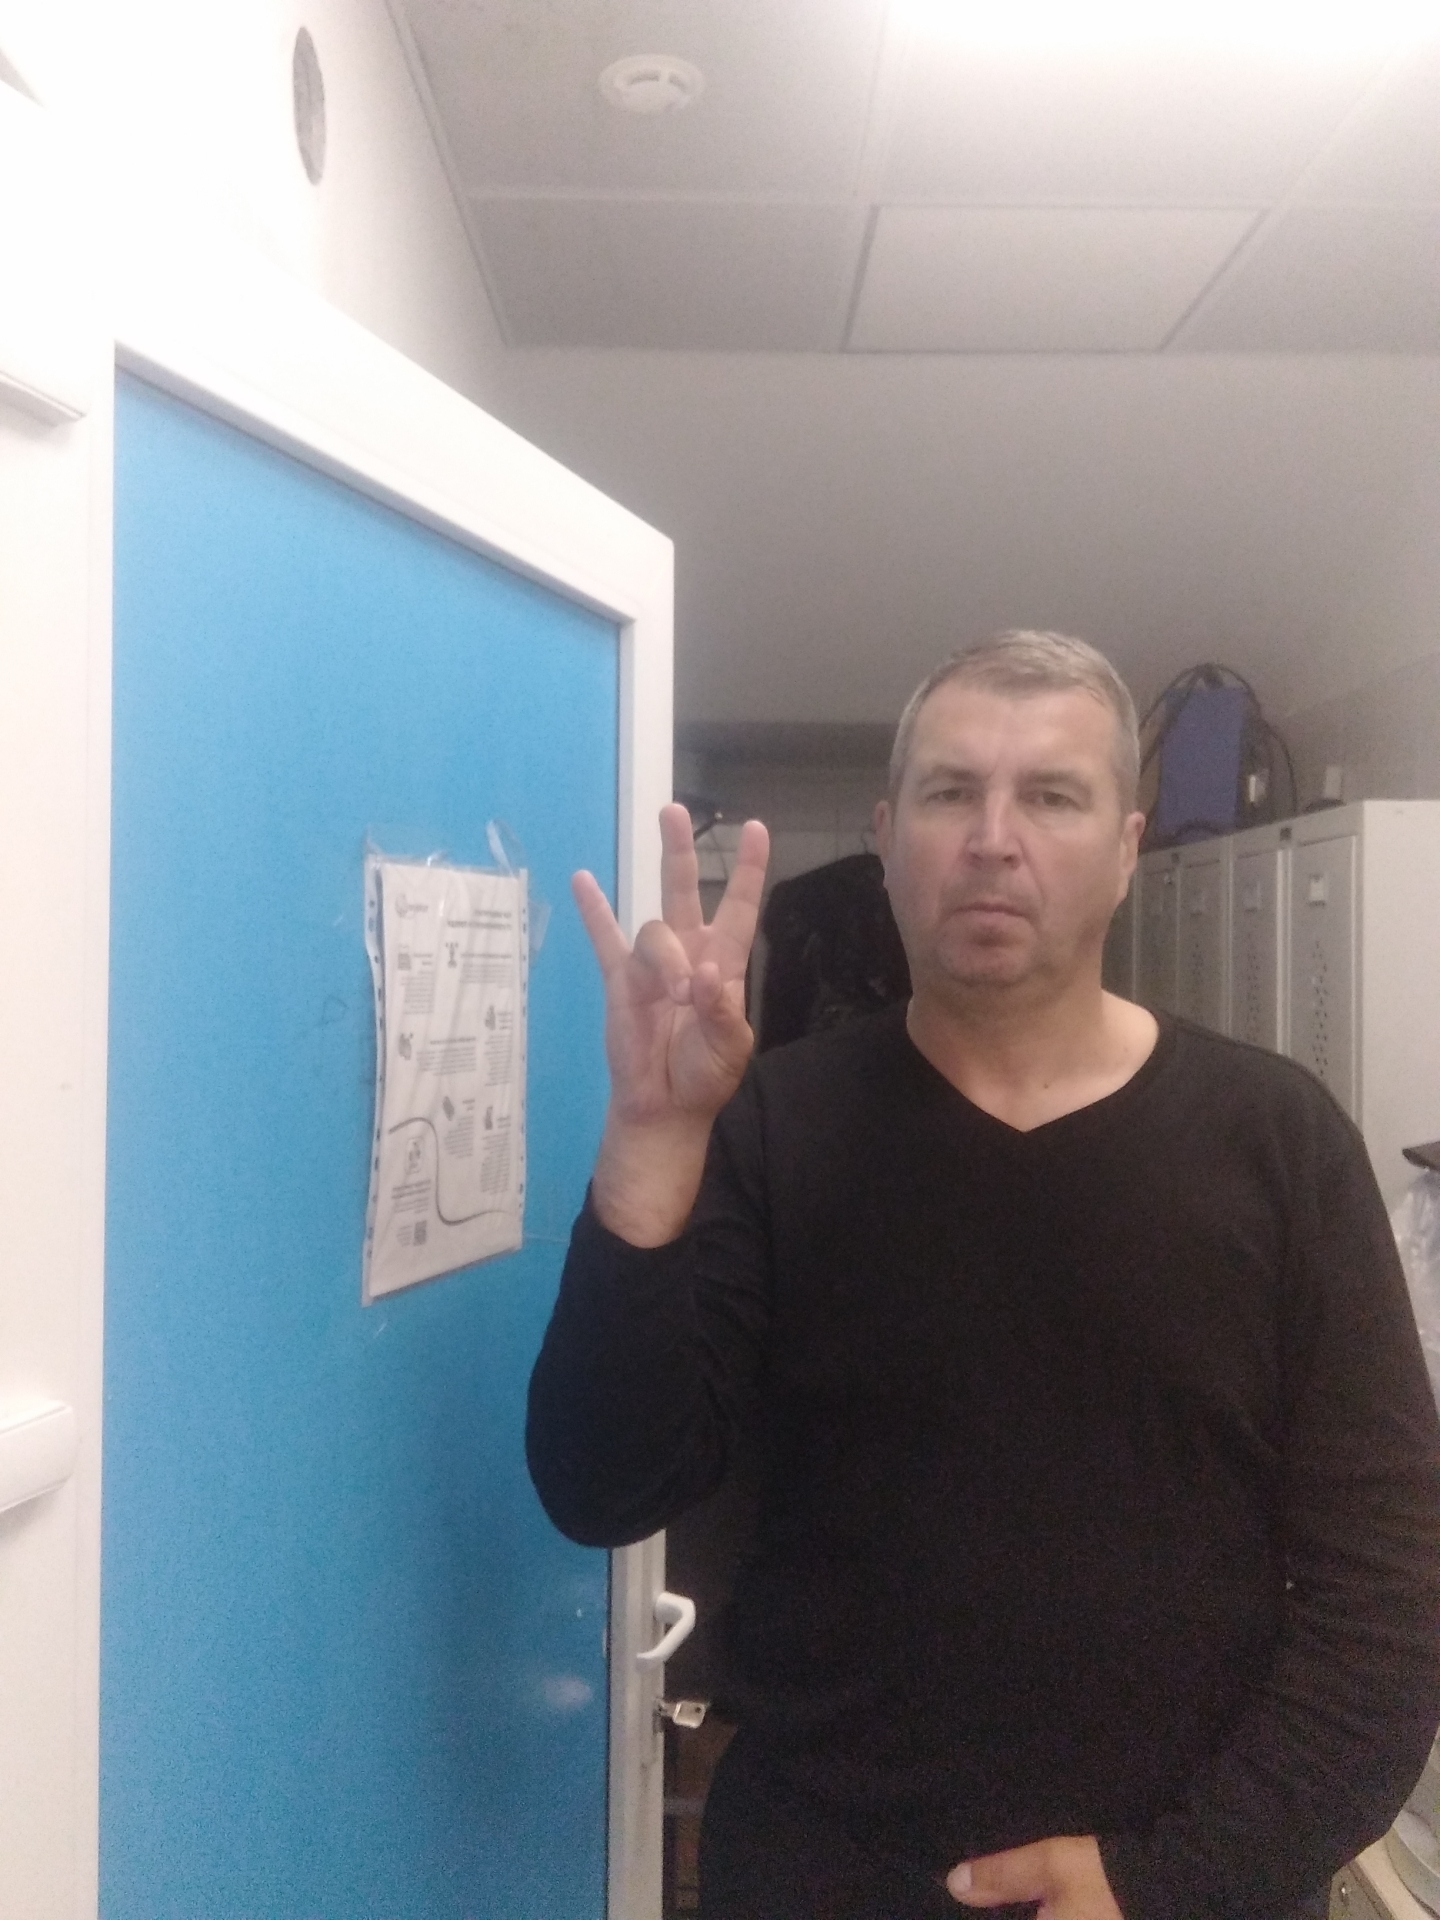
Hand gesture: three3